Nurse–client relationship

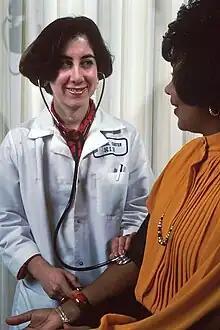
Nurse takes a client's blood pressure. This photo was taken by Bill Branson (Photographer).

Nurses are expected to always act in the best interests of the patient to maintain a relationship that is strictly with all intent to only benefit the client. The nurse must ensure that their client's needs are met while being professional. Extensive research and clinical observation has shown that the body, mind and emotions are in unity. Therefore, in order to help another person, one must consider all these aspects; this means not neglecting the person and strictly just treating the illness. Caring for patients is beyond the treatment of disease and disability.